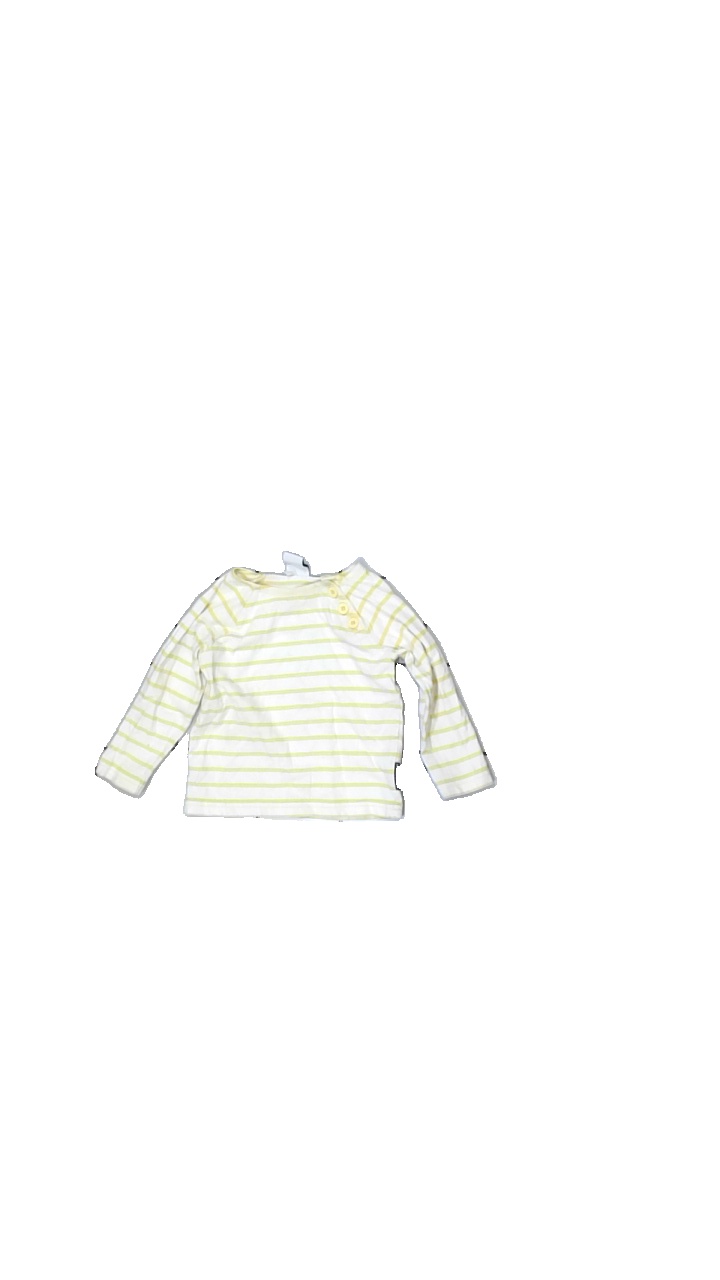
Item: Top (Children)
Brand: Polarn Och Pyret
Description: randig långärmad tröja, små fläckar fram, urtvättad
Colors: Yellow, White
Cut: Regular
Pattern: Striped
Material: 100% cotton
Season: All
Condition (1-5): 2
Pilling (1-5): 2
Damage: fläckar
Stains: Minor
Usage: Remake
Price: <50